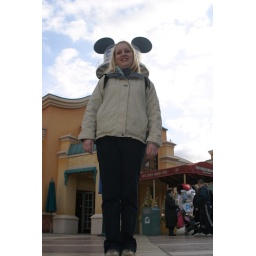
My sister under the Mickey water tower